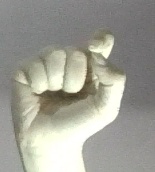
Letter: fa